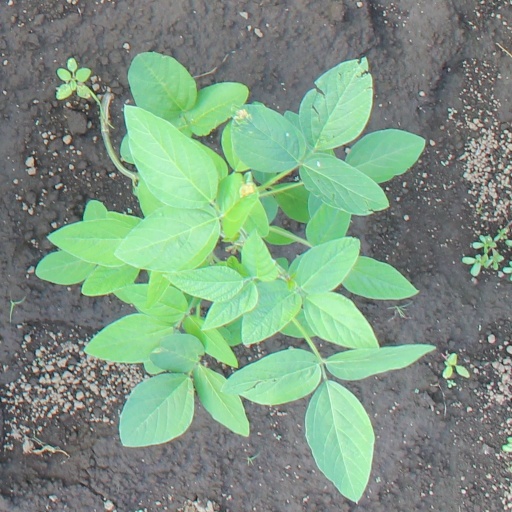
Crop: soybean